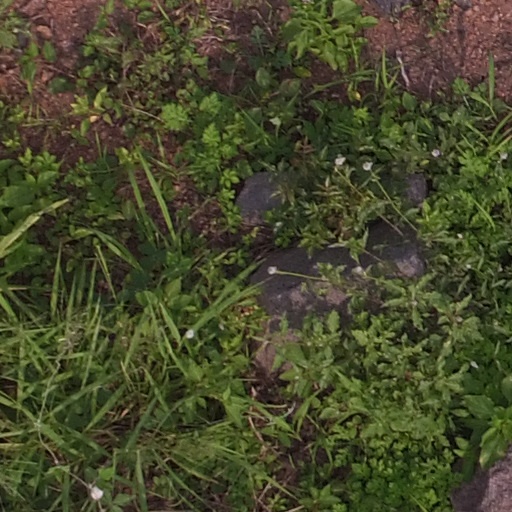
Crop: maize; corn